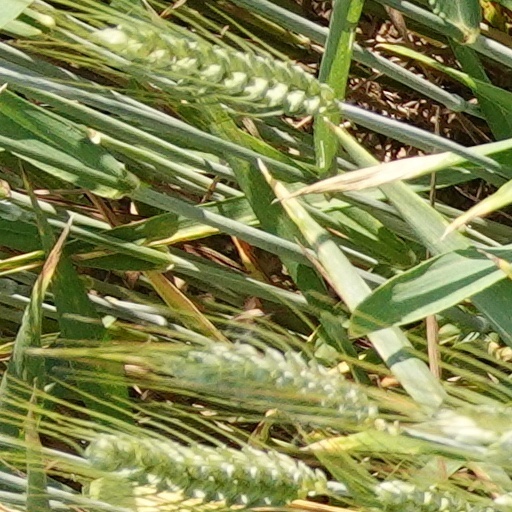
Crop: wheat